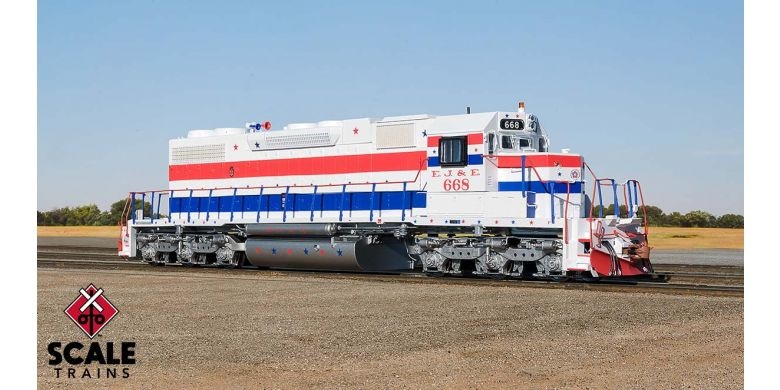
Rivet Counter HO Scale EMD SD38-2, Elgin Joliet and Eastern/Bicentennial / 668 / DC/DCC Ready
Brand: Scaletrains
Category: Arts & Entertainment > Hobbies & Creative Arts > Model Making > Model Trains & Train Sets > Diesel Locomotives